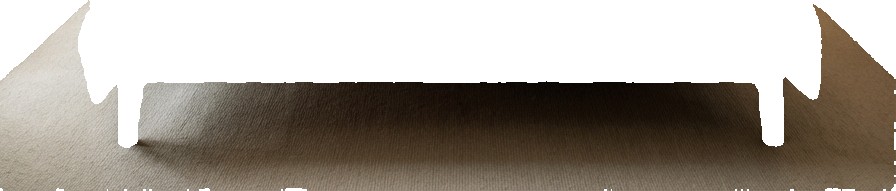
Surface category: rug